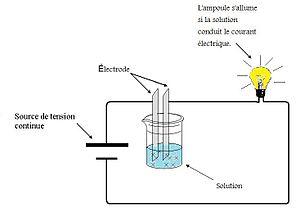
Test de continuité d'une solution sous un courant continu de faible tension (&lt
Un électrolyte est une substance conductrice, car elle contient des ions mobiles. Il existe des électrolytes liquides et solides. Les électrolytes liquides sont les électrolytes aqueux dans lesquels les ions proviennent d'un sel soluble et les sels fondus qui ne sont constitués que d'ions. Les électrolytes solides sont des cristaux dans lesquels certains ions sont mobiles ou des polymères comme ceux utilisés dans les membranes échangeuses d'ions.